Julia H. Scott

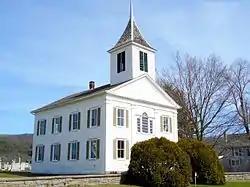
Universalist Church, Bradford County, PA, listed on the NRHP

The first Sunday school in Sheshequin was conducted in 1830 by Scott. A tablet on the Universalist Church in Bradford County on Route 354 commemorates this fact and includes the names of other people associated with this church.